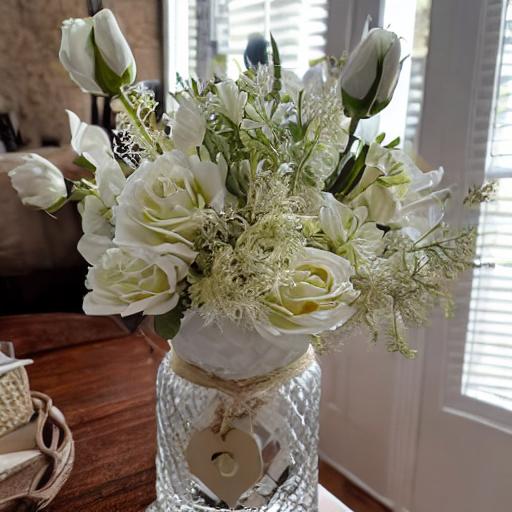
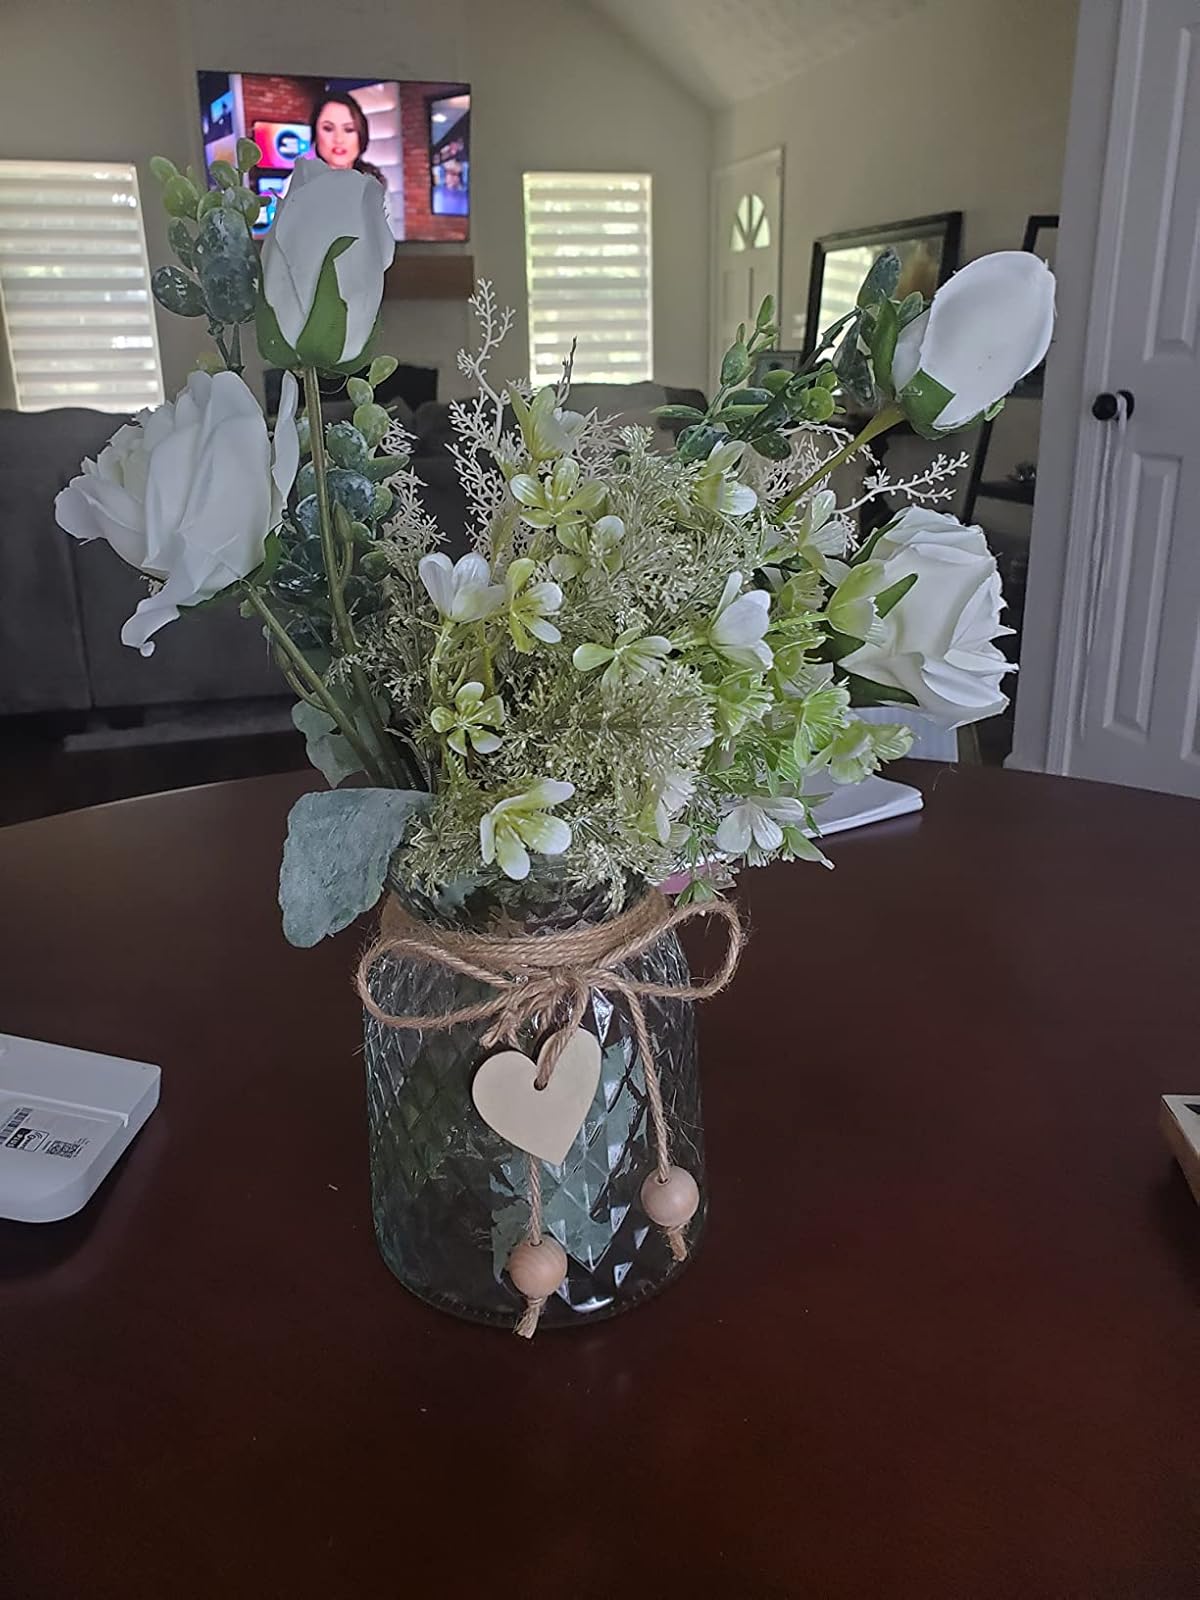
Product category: vase
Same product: no